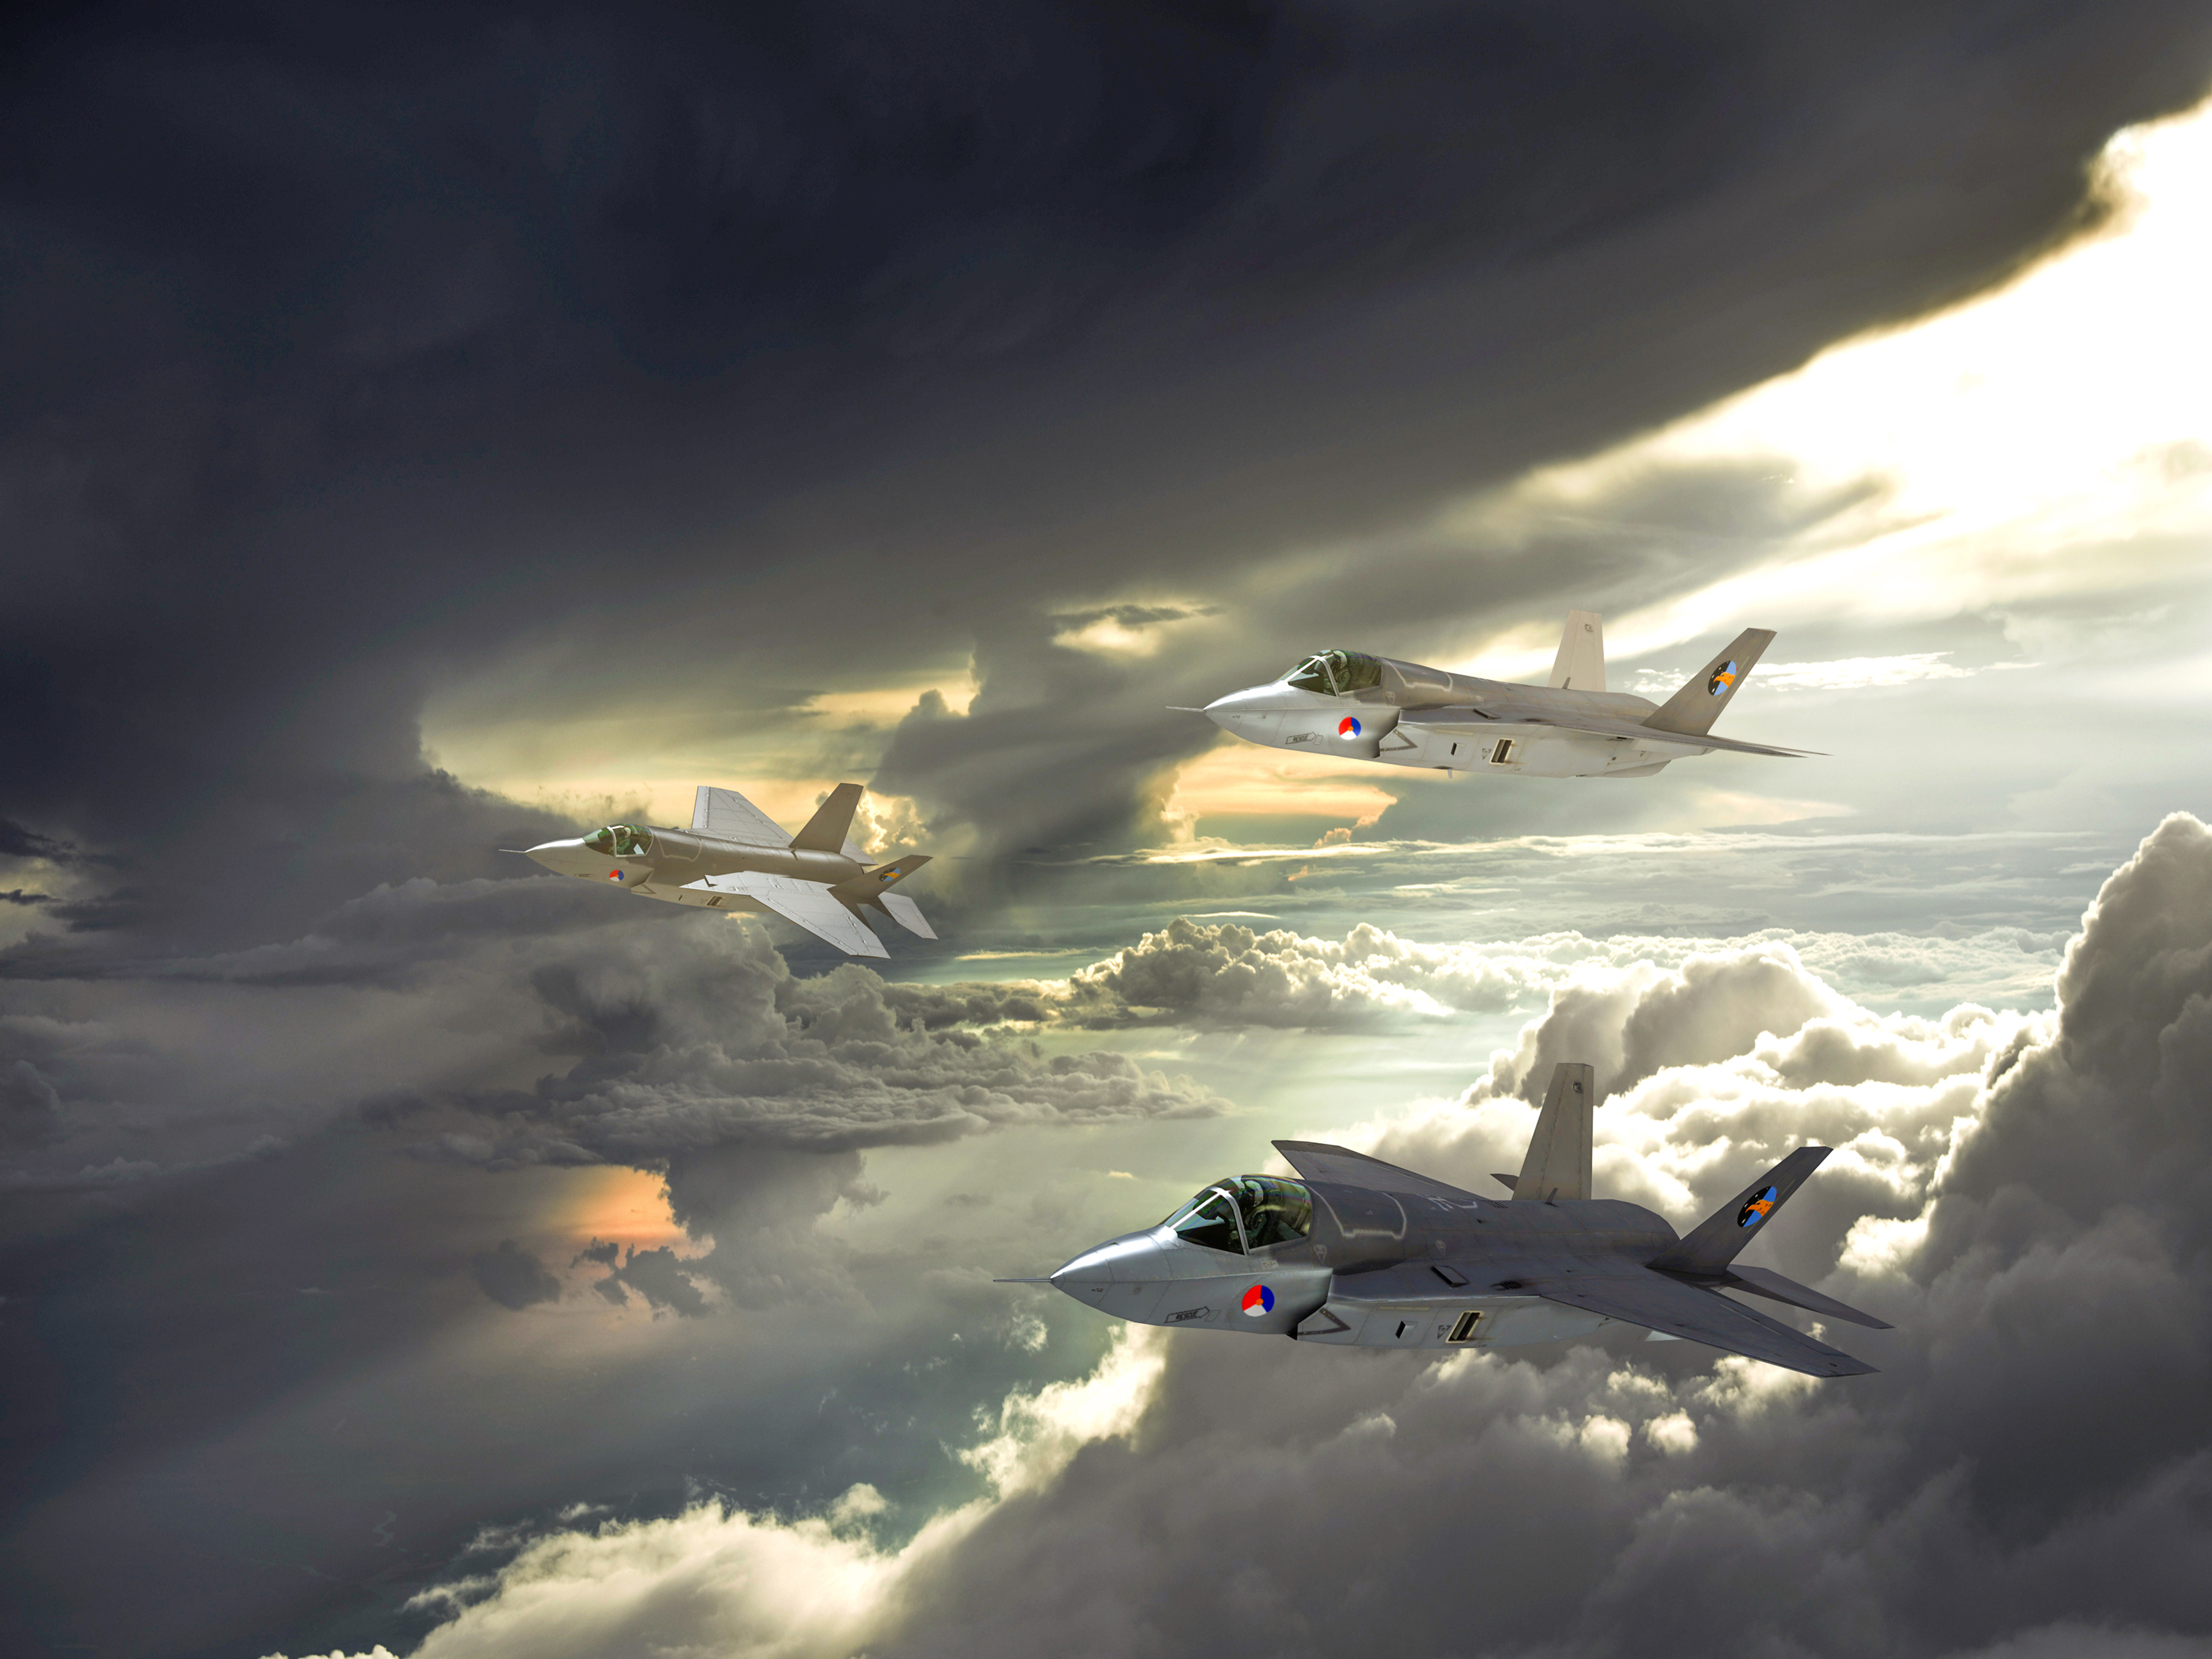
f35, planes, clouds, sun, cloud, atmosphere, sky, aircraft, vehicle, airplane, aerospace manufacturer, flash photography, air travel, water, aviation, cumulus, horizon, wing, landscape, military aircraft, astronomical object, fighter aircraft, dusk, cg artwork, fin, space, airline, art, glacial landform, aerospace engineering, meteorological phenomenon, darkness, reflection, evening, ocean, winter, flight, travel, propeller driven aircraft, ground attack aircraft, mountain range, airliner, fish, glacier, illustration, sea, night, jet aircraft